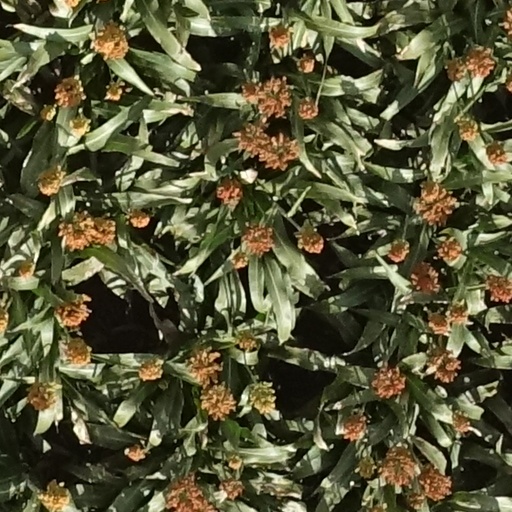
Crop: sorghum